Cyprus

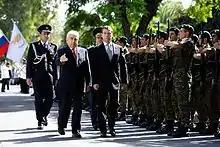
Welcoming ceremony of the former Russian president Dmitry Medvedev by the soldiers of the Cypriot National Guard

Cyprus suffers from a chronic shortage of water. The country relies heavily on rain to provide household water, but in the past 30 years average yearly precipitation has decreased. Between 2001 and 2004, exceptionally heavy annual rainfall pushed water reserves up, with supply exceeding demand, allowing total storage in the island's reservoirs to rise to an all-time high by the start of 2005.